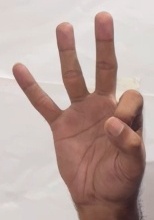
ASL sign: 9